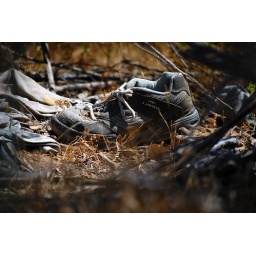
Saw this while walking around the field behind my house. I think someone used to sleep there.